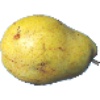
Label: pear_monster